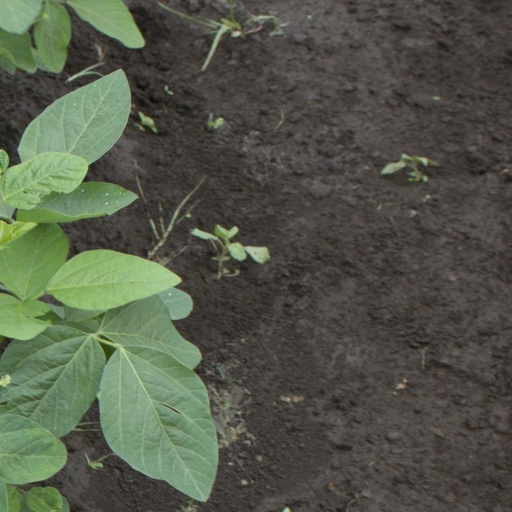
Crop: soybean